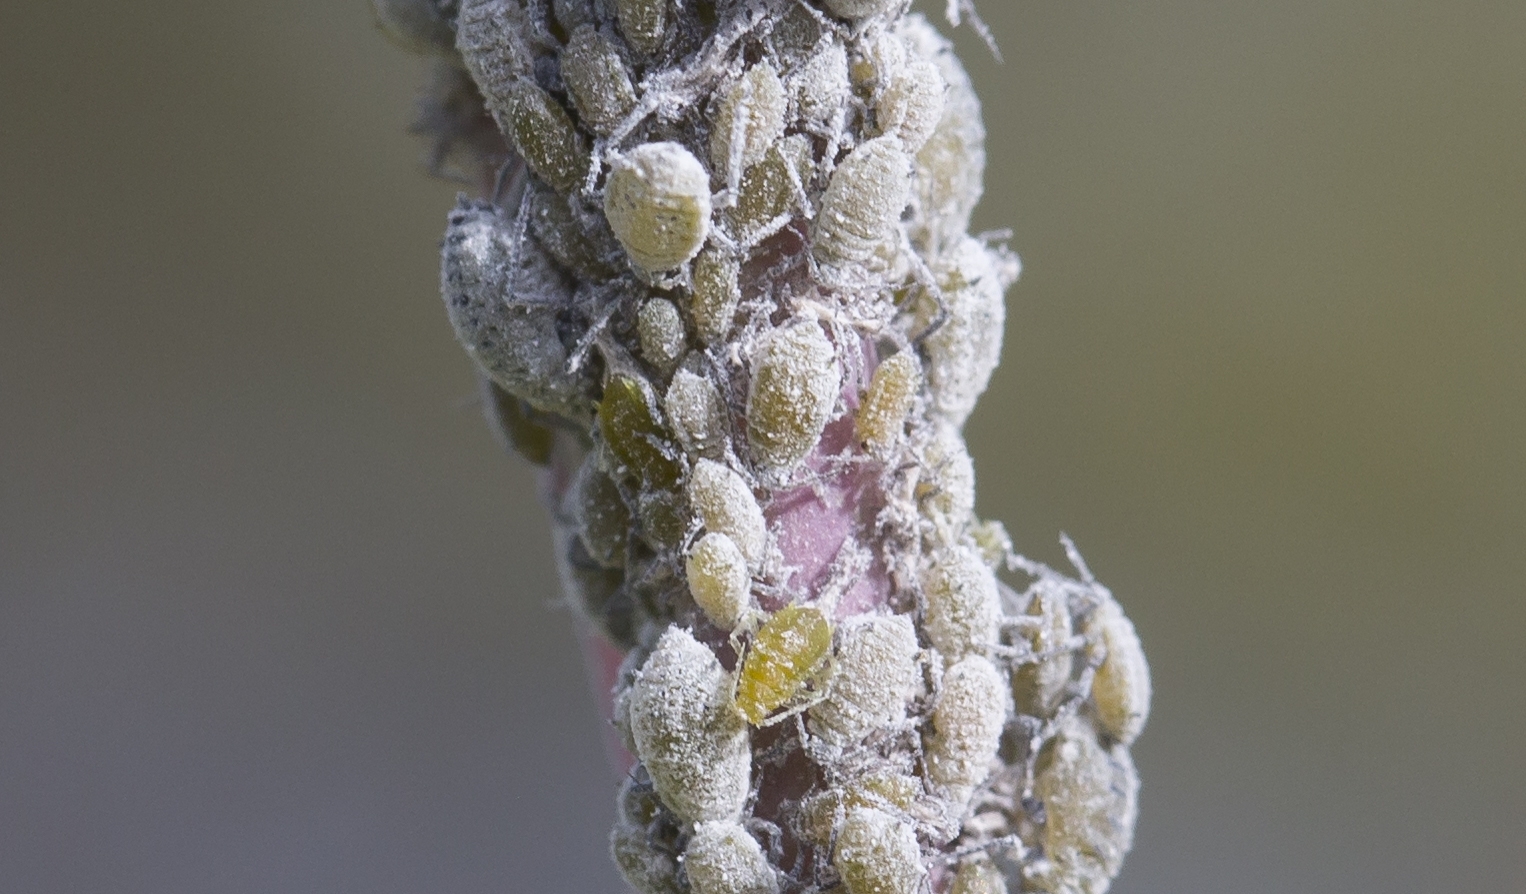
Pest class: cabbage_aphid